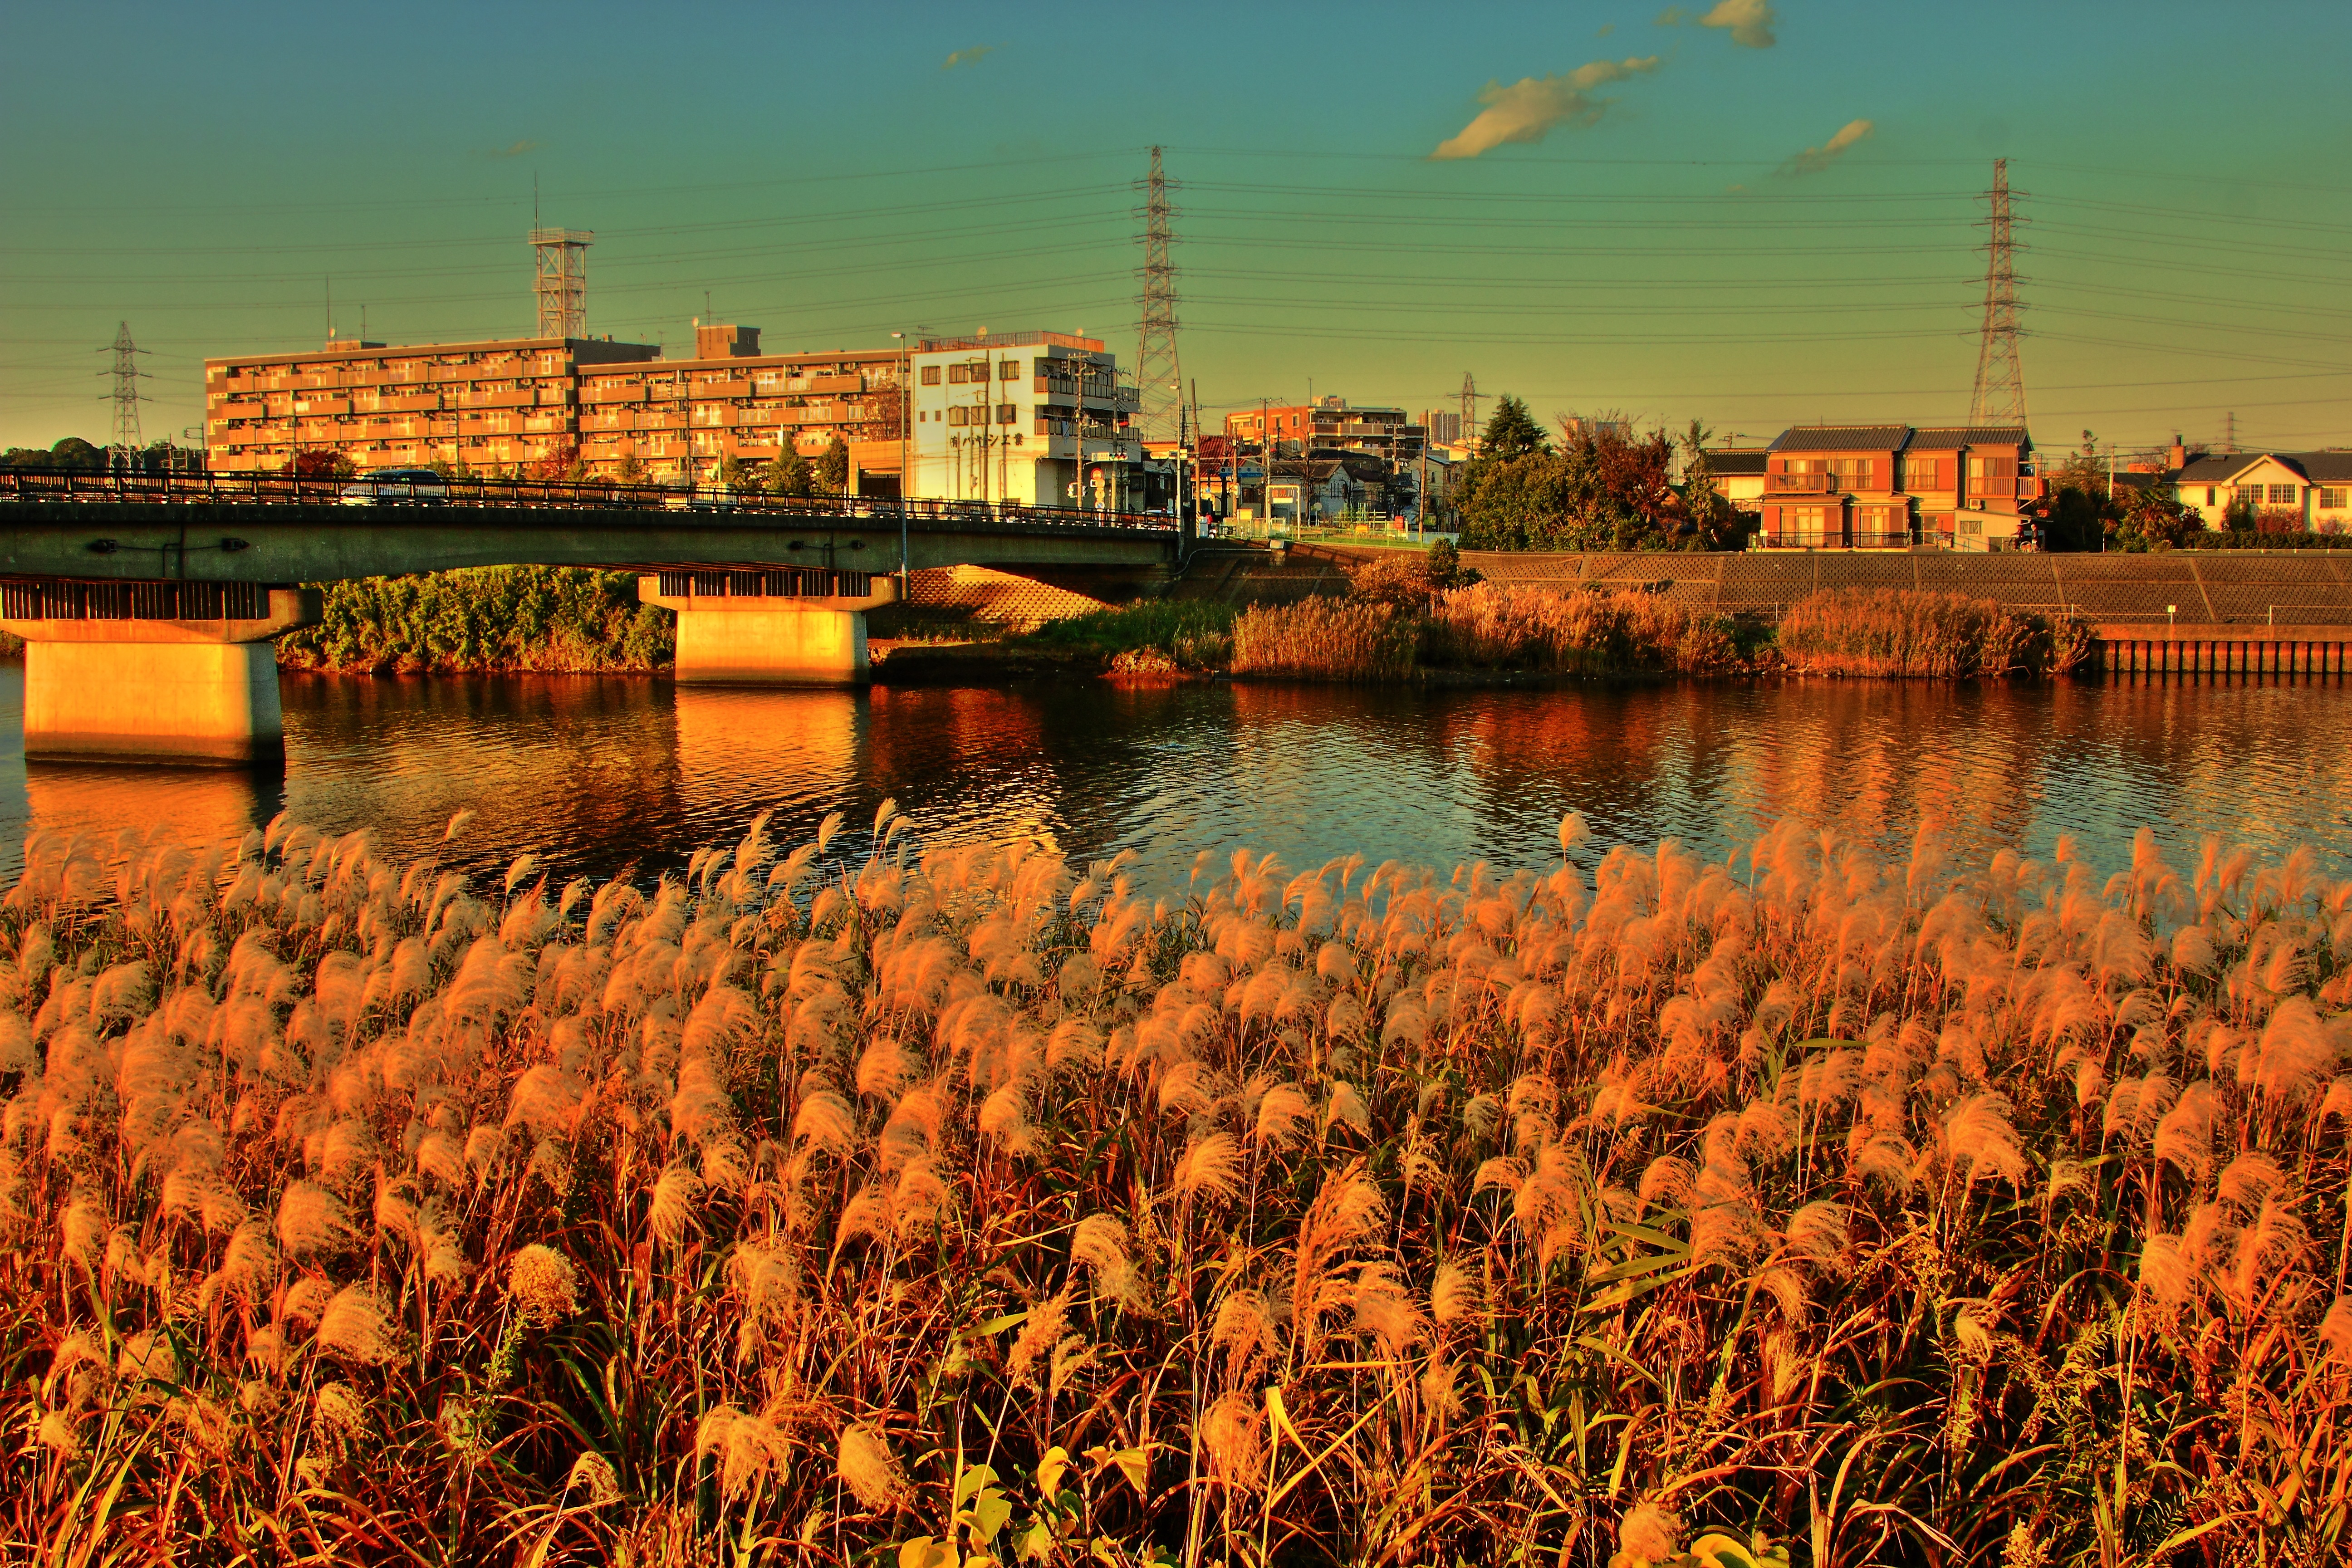
nature, horizon, sky, sunrise, sunset, bridge, skyline, sunlight, morning, flower, dawn, river, cityscape, reed, dusk, evening, reflection, autumn, glow, season, human settlement